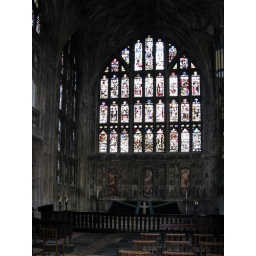
Interior shot of stained glass window in the Abbey/Cathedral